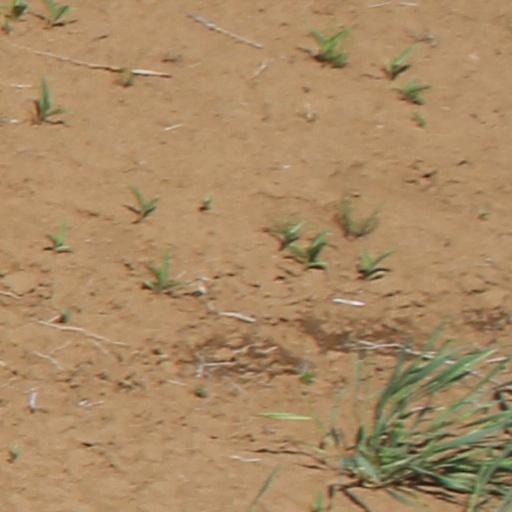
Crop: wheat